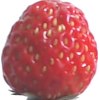
Label: strawberry